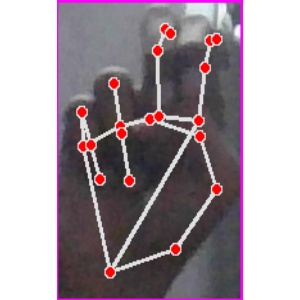
अक्षर: ह